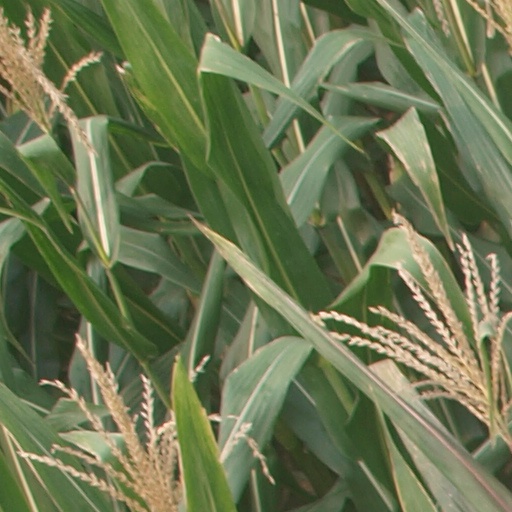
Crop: maize; corn